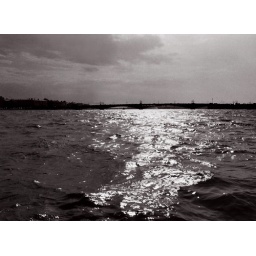
The Neva in black and white